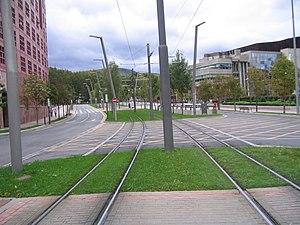
Bilbao Ria 2000 est une société anonyme créé le 19 novembre 1992 avec la collaboration des Administrations publiques, créé pour diriger la récupération et la transformation de zones dégradées de l'Aire métropolitaine de Bilbao.